Annie (2014 film)

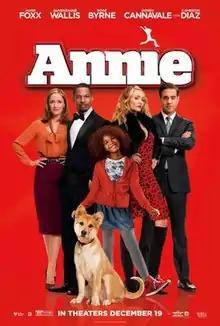
Theatrical release poster

Annie is a 2014 American musical comedy drama film directed by Will Gluck, from a screenplay he co-wrote with Aline Brosh McKenna. Produced by Columbia Pictures in association with Village Roadshow Pictures, Overbrook Entertainment, Marcy Media Films, and Olive Bridge Entertainment, and distributed by Sony Pictures Releasing, it is a contemporary film adaptation of Charles Strouse, Martin Charnin, and Thomas Meehan's 1977 Broadway musical of the same name (which in turn is based on the comic strip "Little Orphan Annie" by Harold Gray). The film shifts the setting from the Great Depression to the present day and is the second remake and the third film adaptation of the musical, following the 1982 theatrical film starring Carol Burnett and Albert Finney, and the 1999 television film starring Kathy Bates and Victor Garber. The revival film stars Quvenzhané Wallis in the title role, alongside Jamie Foxx, Rose Byrne, Bobby Cannavale, and Cameron Diaz. "Annie" began production in August 2013 and, following its premiere at the Ziegfeld Theatre in New York City on December 7, 2014, it was released theatrically in the United States on December 19, 2014.